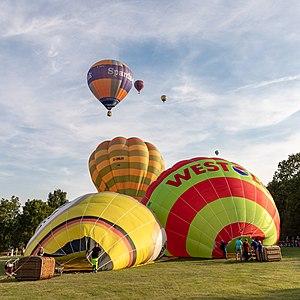
Une montgolfiade est une manifestation d'aérostation, où se rassemblent des montgolfières et des ballons.